Shō Taikyū

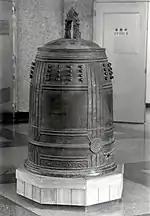
The Bridge of Nations Bell, commissioned by Taikyū

Taikyū oversaw the reconstruction of Shuri Castle, and it became the dominant political center on Okinawa during his reign. Ryang Seong, a Korean castaway who stayed at Shuri during Taikyū's reign, described the castle as containing three sets of walls, with a three-story tower at the center serving as the administrative center and residency of the king. Ryang reported that Taikyū was attended on by a hundred women and a hundred men. Okinawan envoys to Korea reported that Taikyū was protected by an all-female royal bodyguard, armed with swords, as regular soldiers were not allowed inside the royal residence. He directly oversaw disputes and criminal proceedings in the kingdom.